Oo Yin Mhu Phit Phu Chin The

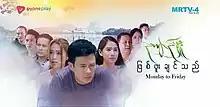

Oo Yin Mhu Phit Phu Chin The is a Burmese drama television series. It aired on MRTV-4, from December 14, 2017 to January 19, 2018, on Mondays to Fridays at 19:00 for 28 episodes.